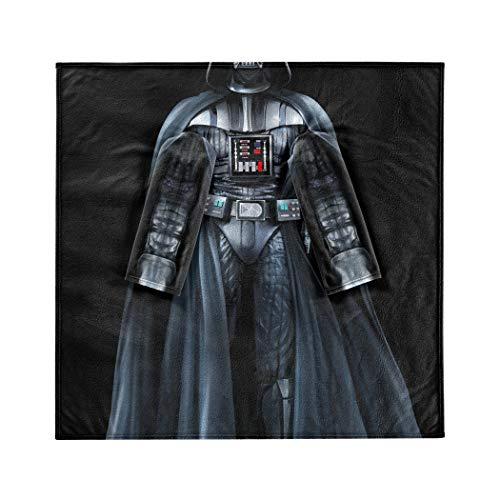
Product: Star Wars Being Darth Vader Youth Soft Throw Blanket with Sleeves
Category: Clothing, Shoes & Jewelry | Costumes & Accessories | Men | Costumes & Cosplay Apparel | Costumes
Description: Star Was "Being Darth Vader" Design.
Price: $20.27
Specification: ProductDimensions:48x0.2x48inches|ItemWeight:13.6ounces|ShippingWeight:1.2pounds(Viewshippingratesandpolicies)|Manufacturer:TheNorthwestCompany|ASIN:B011C5KE2A|Itemmodelnumber:1DSW023000003RET